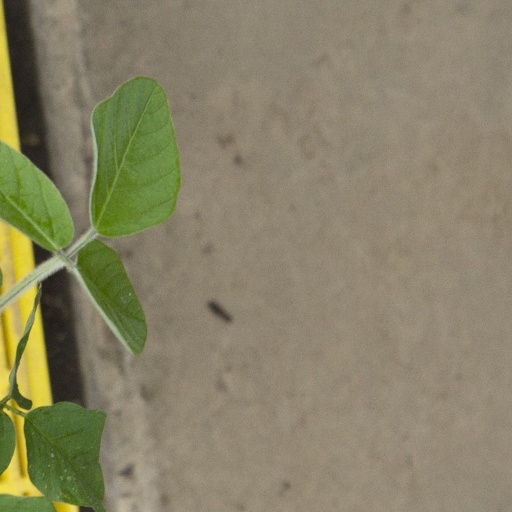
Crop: soybean